Temple Beth Or

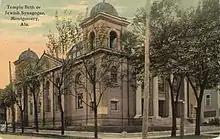
A postcoard image of the former 1902 synagogue building, at 103 Clayton Street, in , since demolished.

In 1858, philanthropist Judah Touro left $2,000 to the congregation to purchase land for a temple. The brick temple in Rundbogenstil style was completed on March 8, 1862, at the corner of Church and Catoma Streets. The congregation used that building until 1901 and, despite internal protests about selling the edifice to an organization of another faith, it was sold for $7,500 to a Christian church. , the building has continuously operated as a church since 1901, in the main as the Catoma Street Church of Christ.